Planet

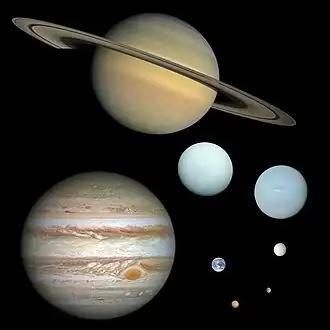
The eight planets of the Solar System with size to scale (up to down, left to right): Saturn, Jupiter, Uranus, Neptune (outer planets), Earth, Venus, Mars, and Mercury (inner planets)

A planet is a large, rounded astronomical body that is generally required to be in orbit around a star, stellar remnant, or brown dwarf, and is not one itself. The Solar System has eight planets by the most restrictive definition of the term: the terrestrial planets Mercury, Venus, Earth, and Mars, and the giant planets Jupiter, Saturn, Uranus, and Neptune. The best available theory of planet formation is the nebular hypothesis, which posits that an interstellar cloud collapses out of a nebula to create a young protostar orbited by a protoplanetary disk. Planets grow in this disk by the gradual accumulation of material driven by gravity, a process called accretion.